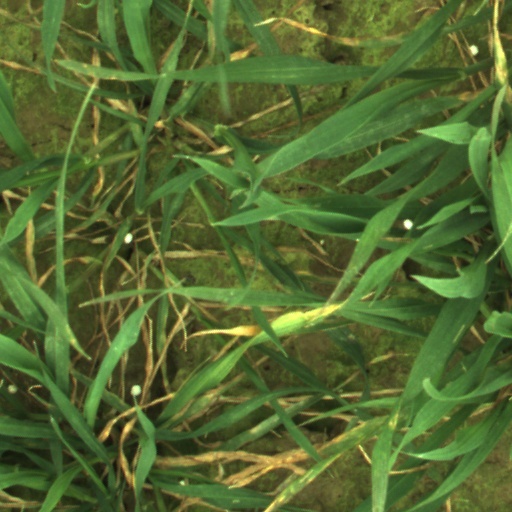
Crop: wheat